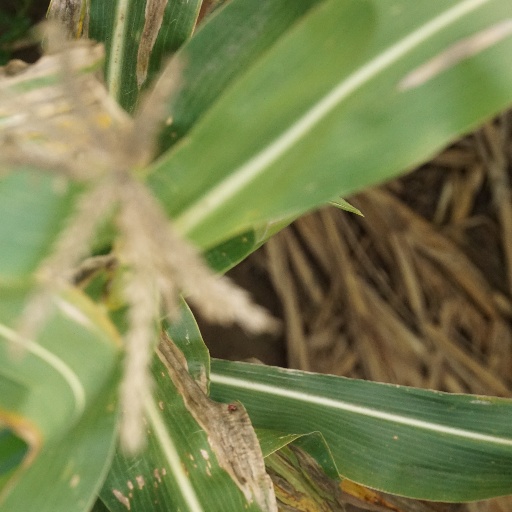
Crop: maize; corn